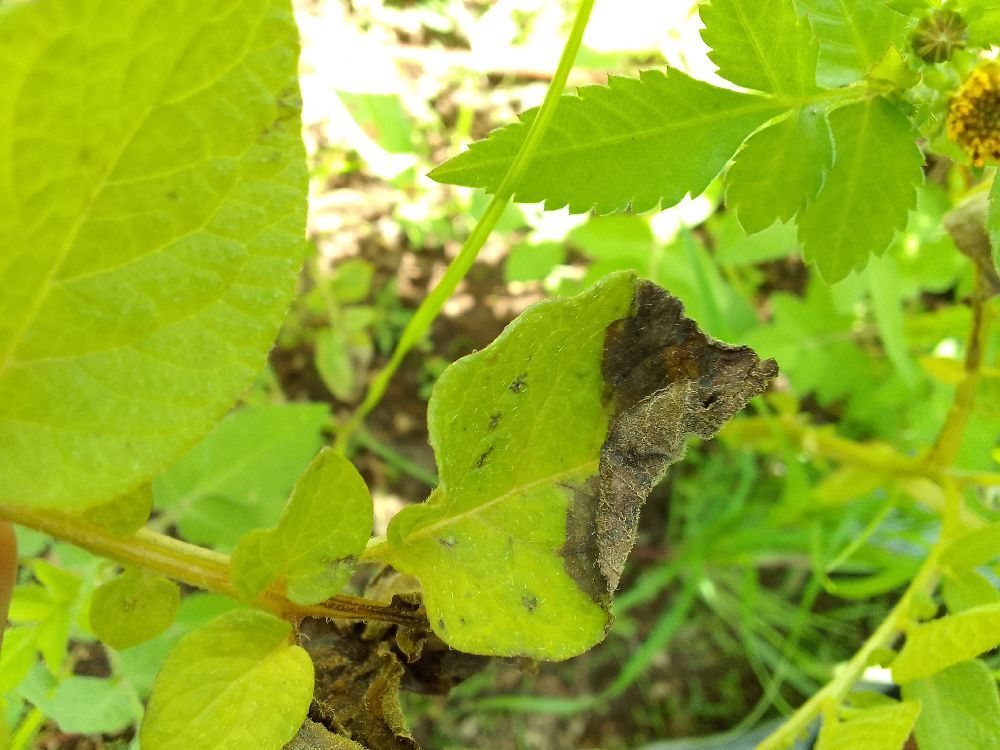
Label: Late blight